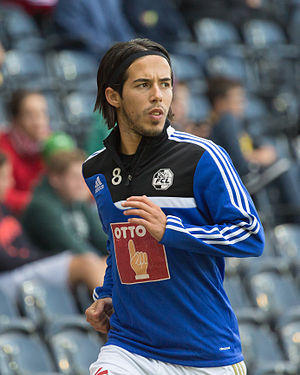
Jahmir Hyka
Jahmir Hyka er en albansk fodboldspiller, der spiller for schweiziske FC Luzern.